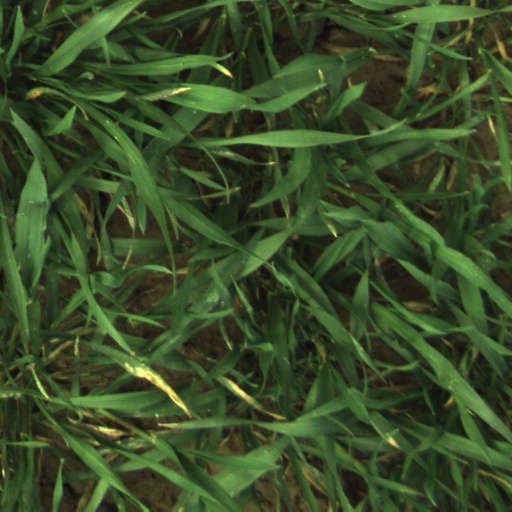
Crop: wheat